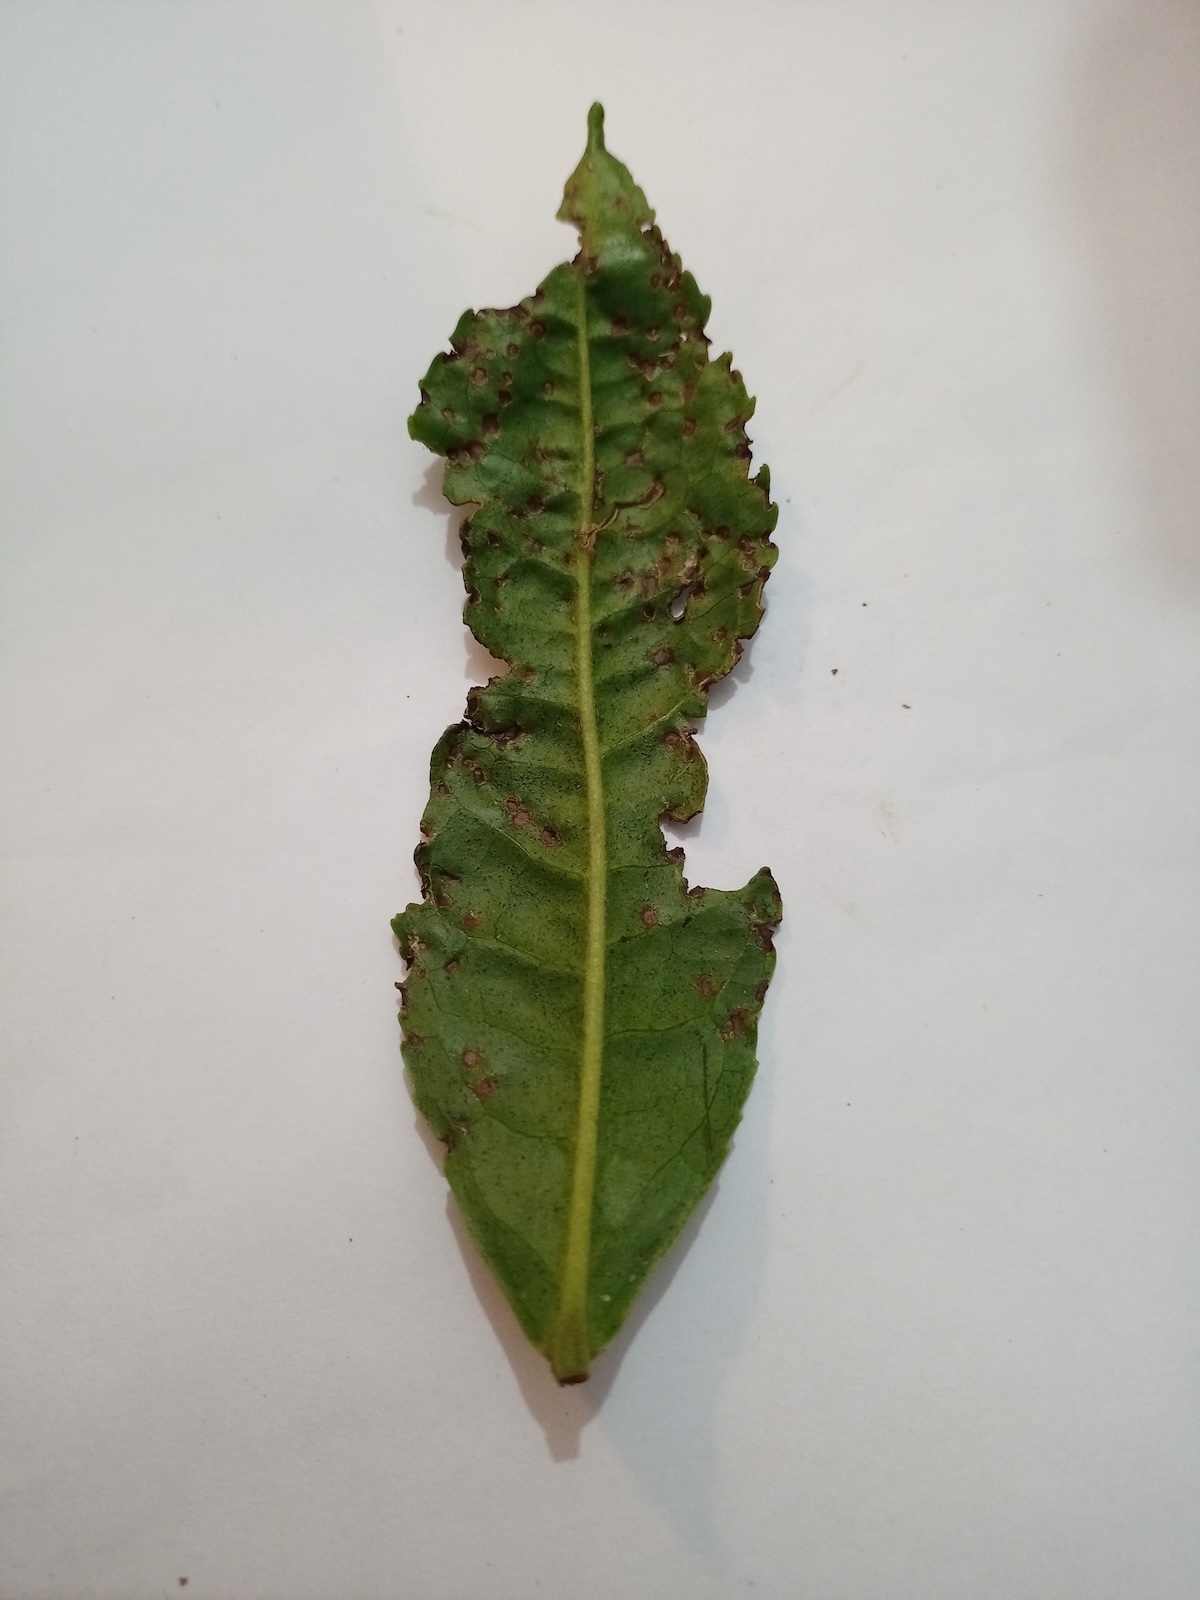
Label: Green mirid bug